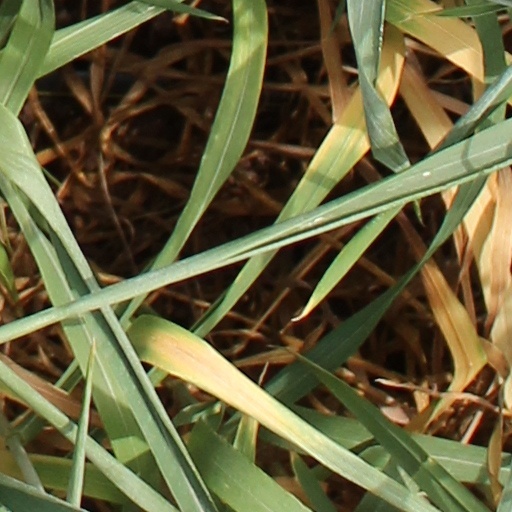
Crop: wheat